Hypercoaster

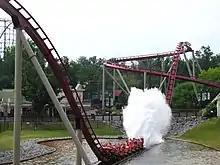
A train passes through Diamondback's splashdown element.

Bolliger & Mabillard (B&M) has produced 18 models over 21 years of production of hyper coasters, making it one of the more successful models manufactured by the company.